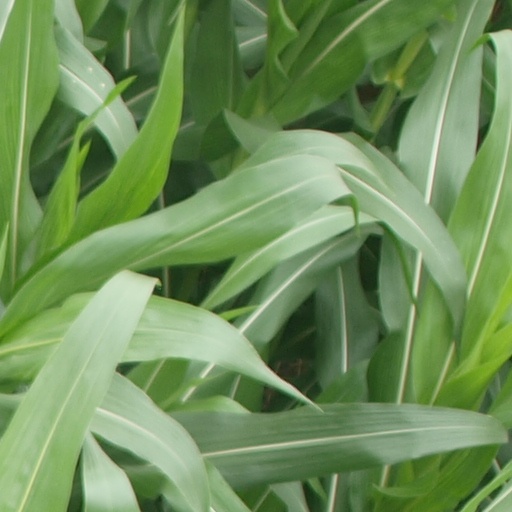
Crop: maize; corn